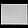
Label: Bag